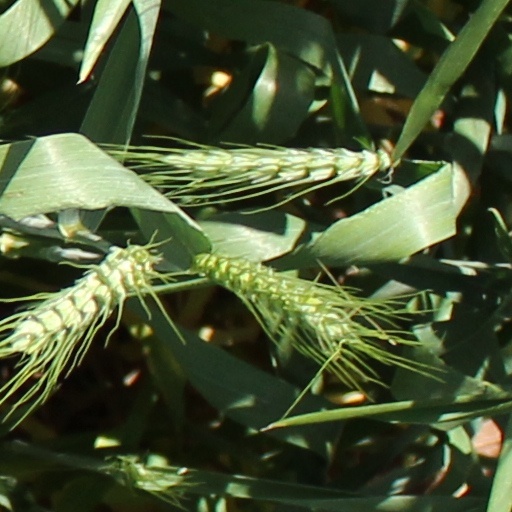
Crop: wheat